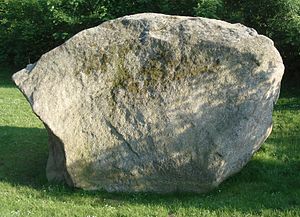
Lindau (Kiel)
Düvelstein  (de) eller Teufelsstein (djævlestenen) ved Großkönigsförde i Lindau er den største vandreblok i Slesvig-Holsten.
Lindau er en kommune og en by i det nordlige Tyskland, beliggende i Amt Dänischer Wohld i den nordøstlige del af Kreis Rendsborg-Egernførde. Kreis Rendsborg-Egernførde ligger i den centrale del af delstaten Slesvig-Holsten.